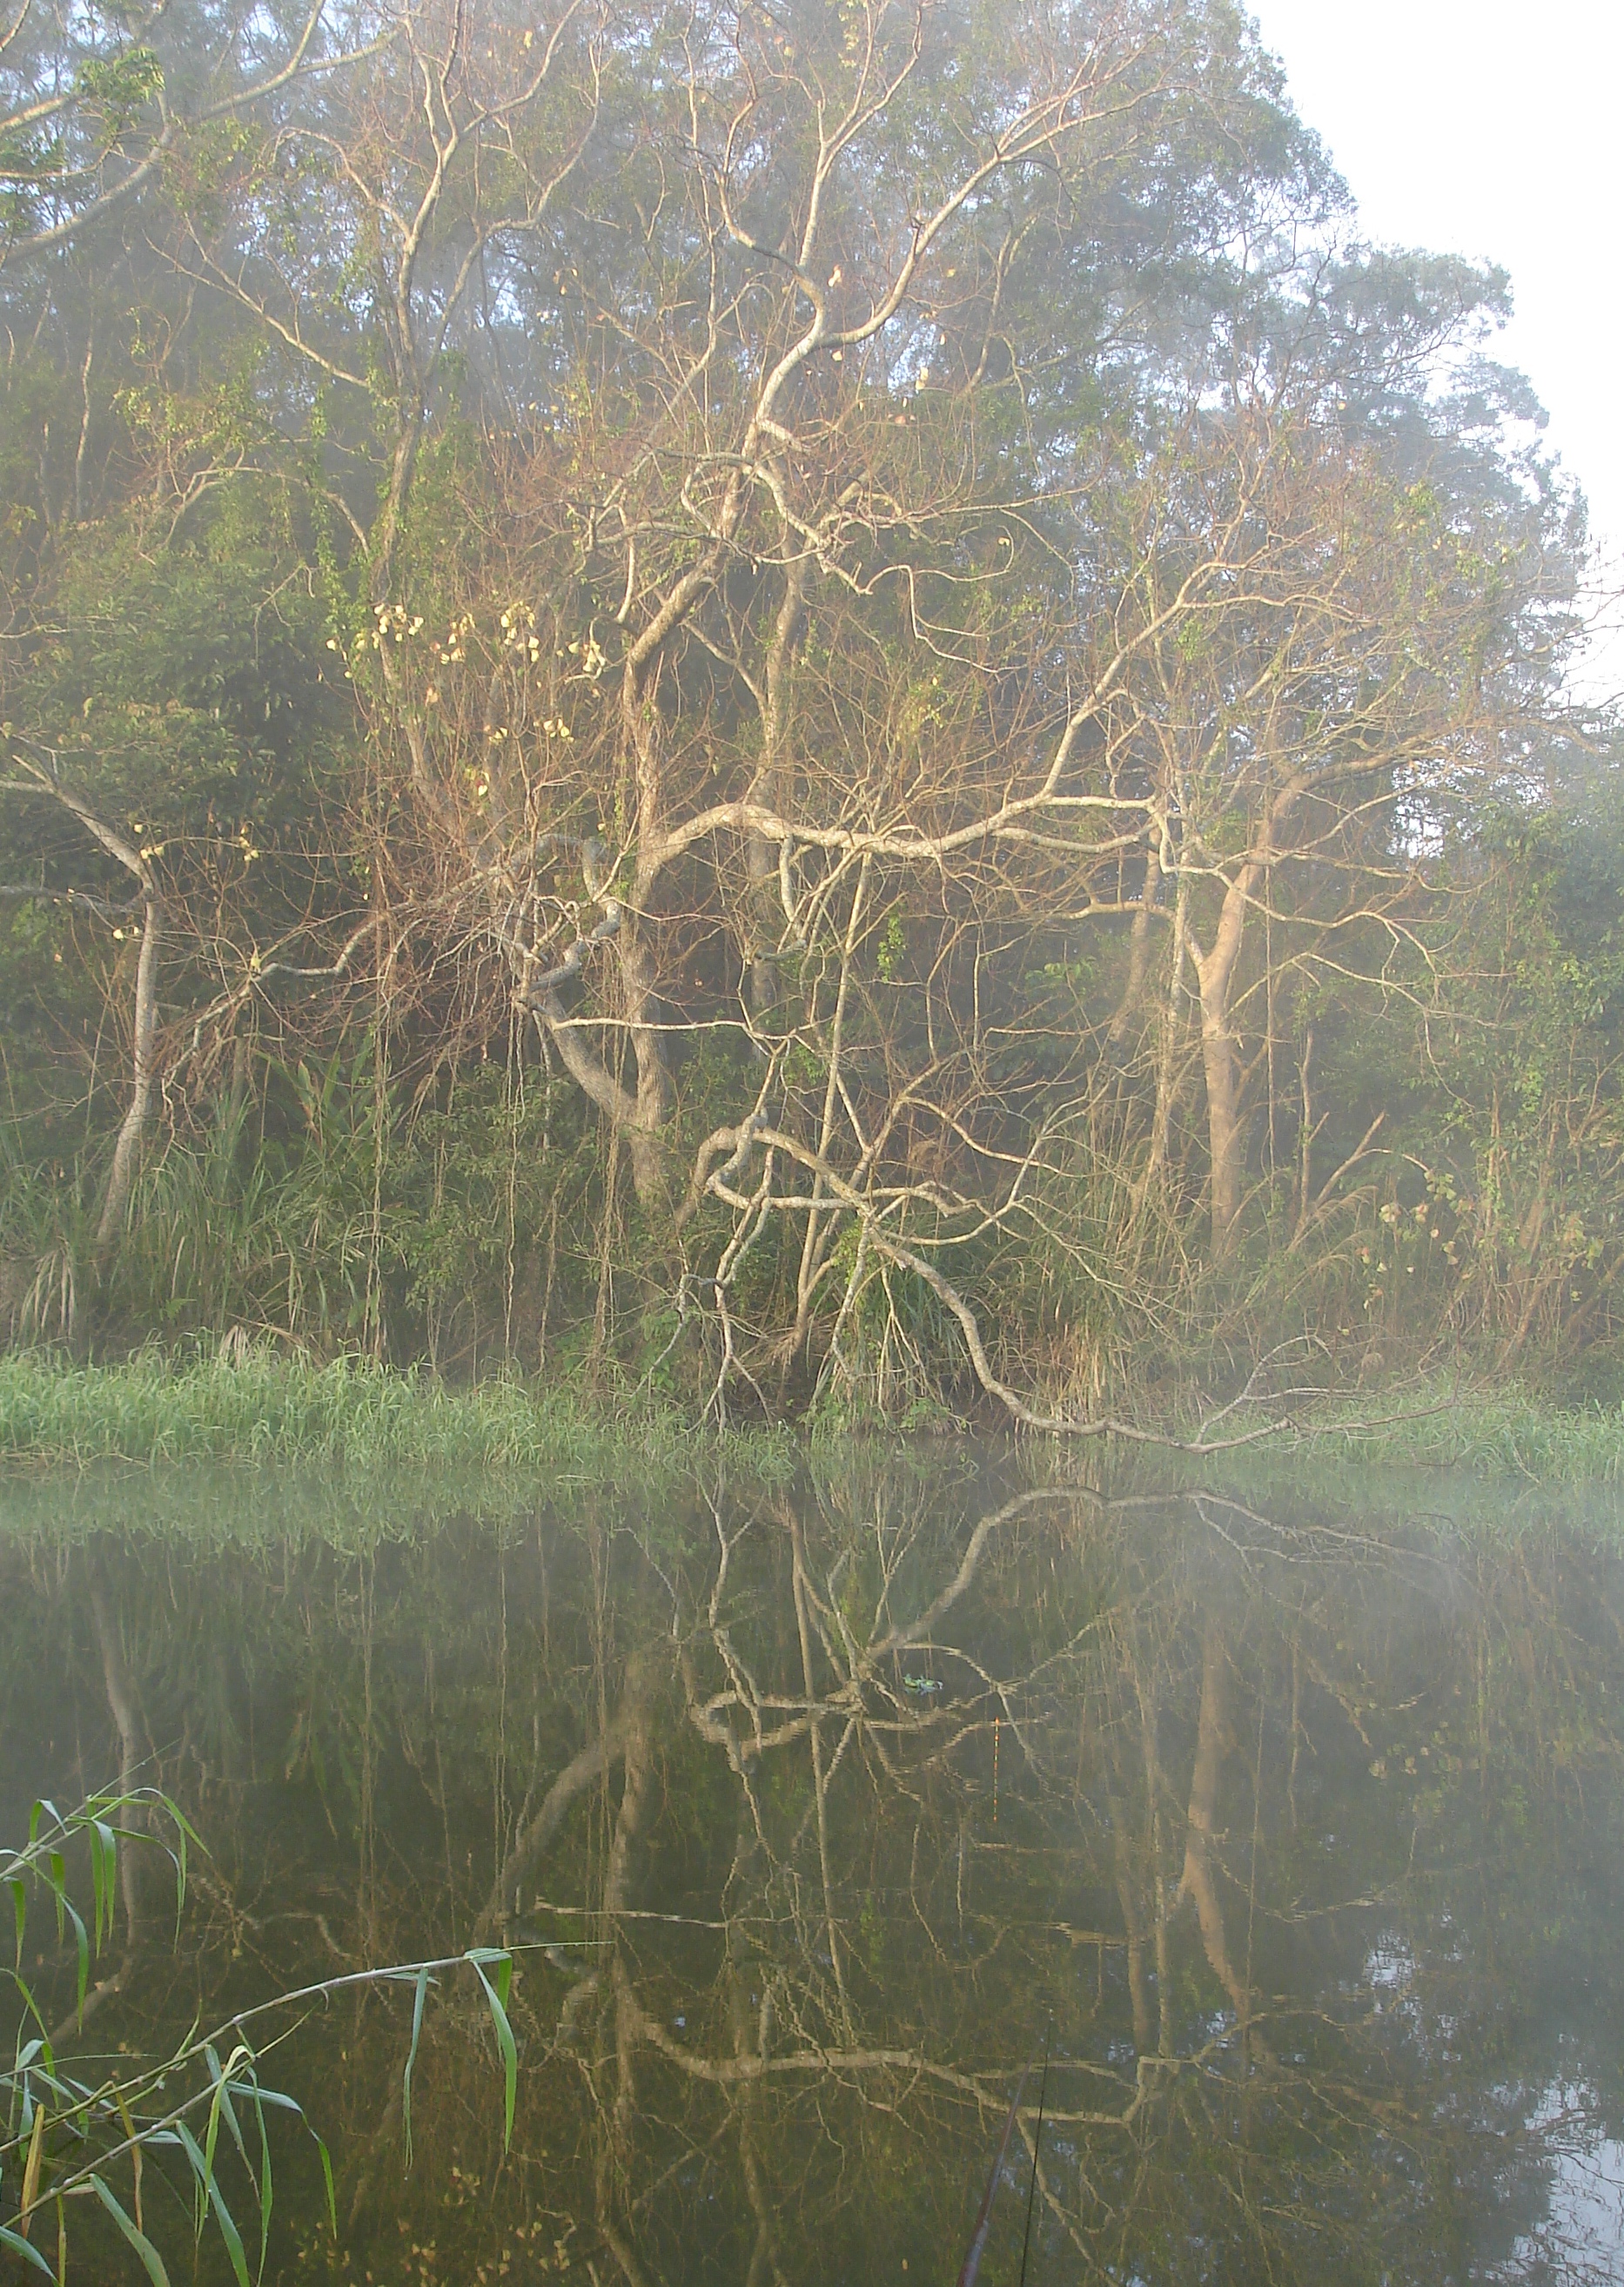
plant, water, morning, wetland, hsinchu, taiwan, fog, calm, tree, atmospheric phenomenon, vegetation, bank, woody plant, grass, branch, sunlight, grass family, sky, river, bayou, reflection, swamp, forest, wildlife, twig